Pathophysiology of HIV/AIDS

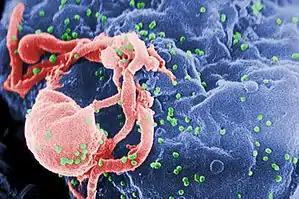
HIV budding color

HIV is commonly transmitted via unprotected sexual activity, blood transfusions, hypodermic needles, and from mother to child. Upon acquisition of the virus, the virus replicates inside and kills T helper cells, which are required for almost all adaptive immune responses. There is an initial period of influenza-like illness, and then a latent, asymptomatic phase. When the CD4 lymphocyte count falls below 200 cells/ml of blood, the HIV host has progressed to AIDS, a condition characterized by deficiency in cell-mediated immunity and the resulting increased susceptibility to opportunistic infections and certain forms of cancer.